Marja-Leena Mikkola

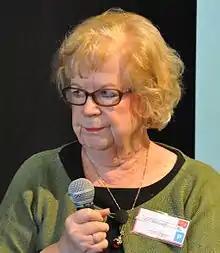
Marja-Leena Mikkola

Marja-Leena Mikkola (born 18 March 1939 in Salo, Finland) is a Finnish writer and recipient of the Eino Leino Prize in 1967.